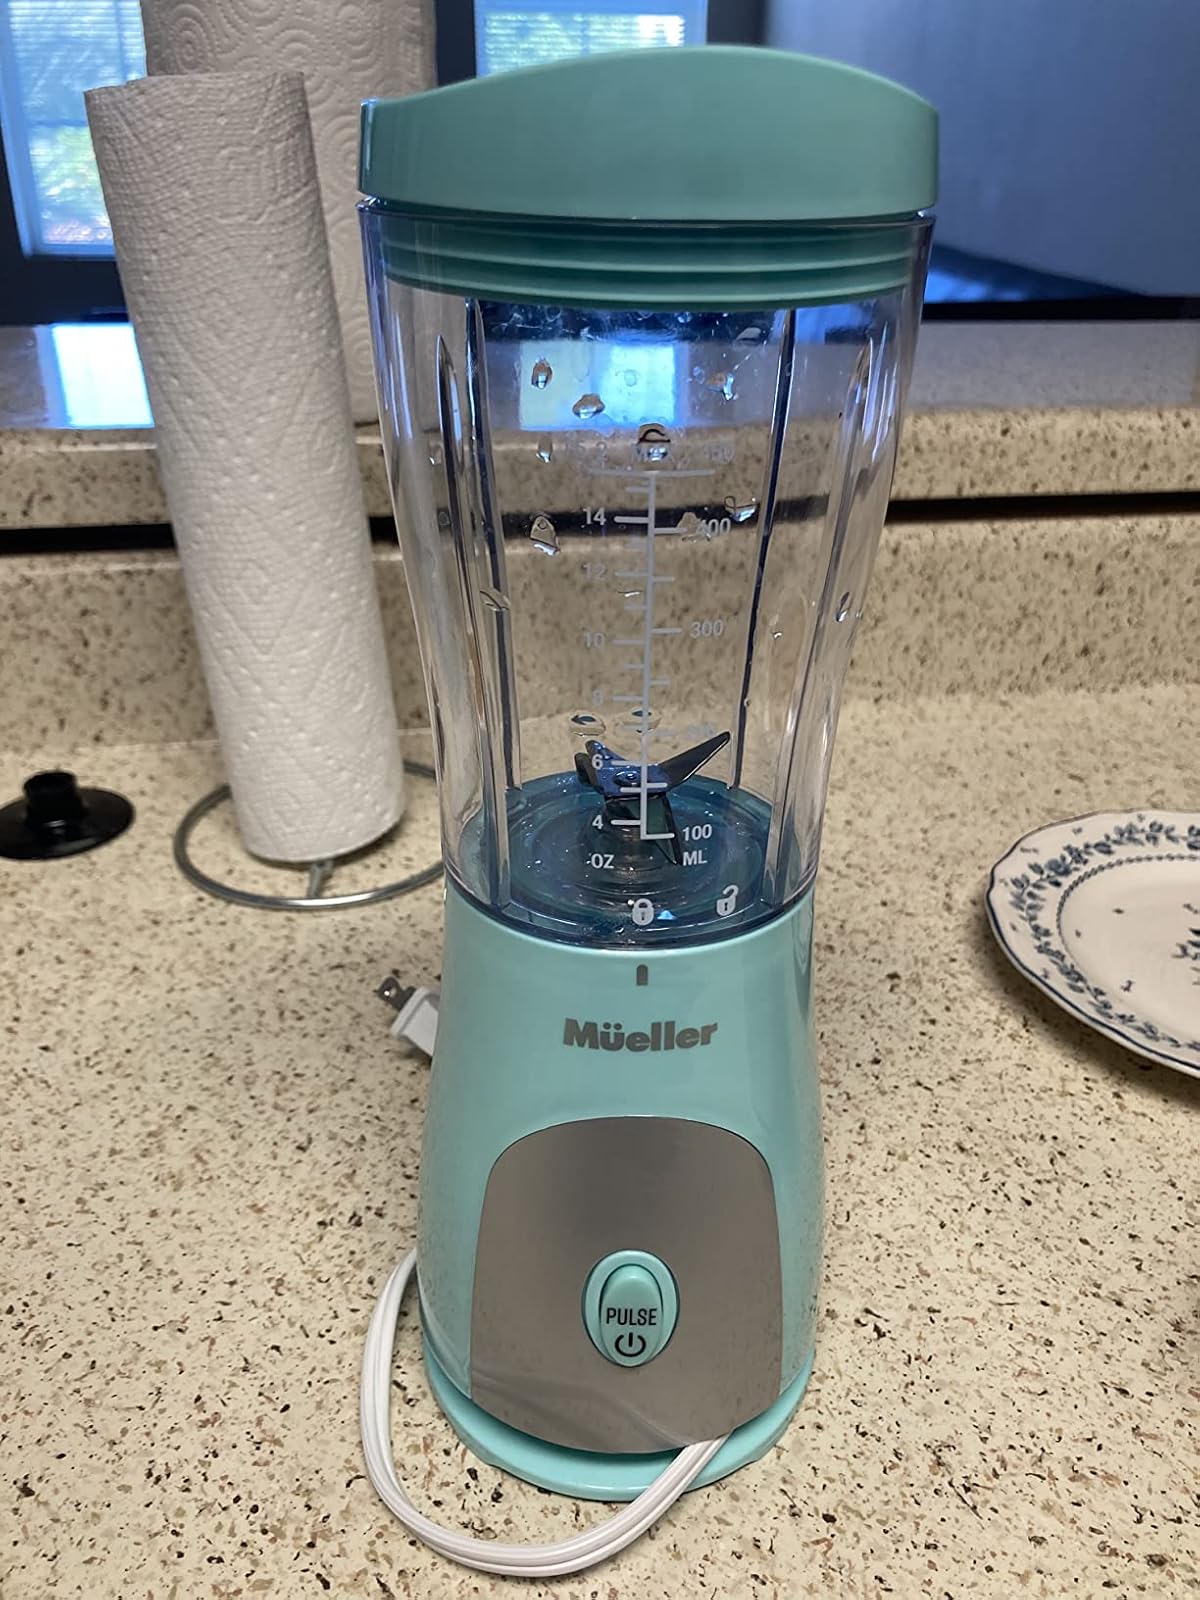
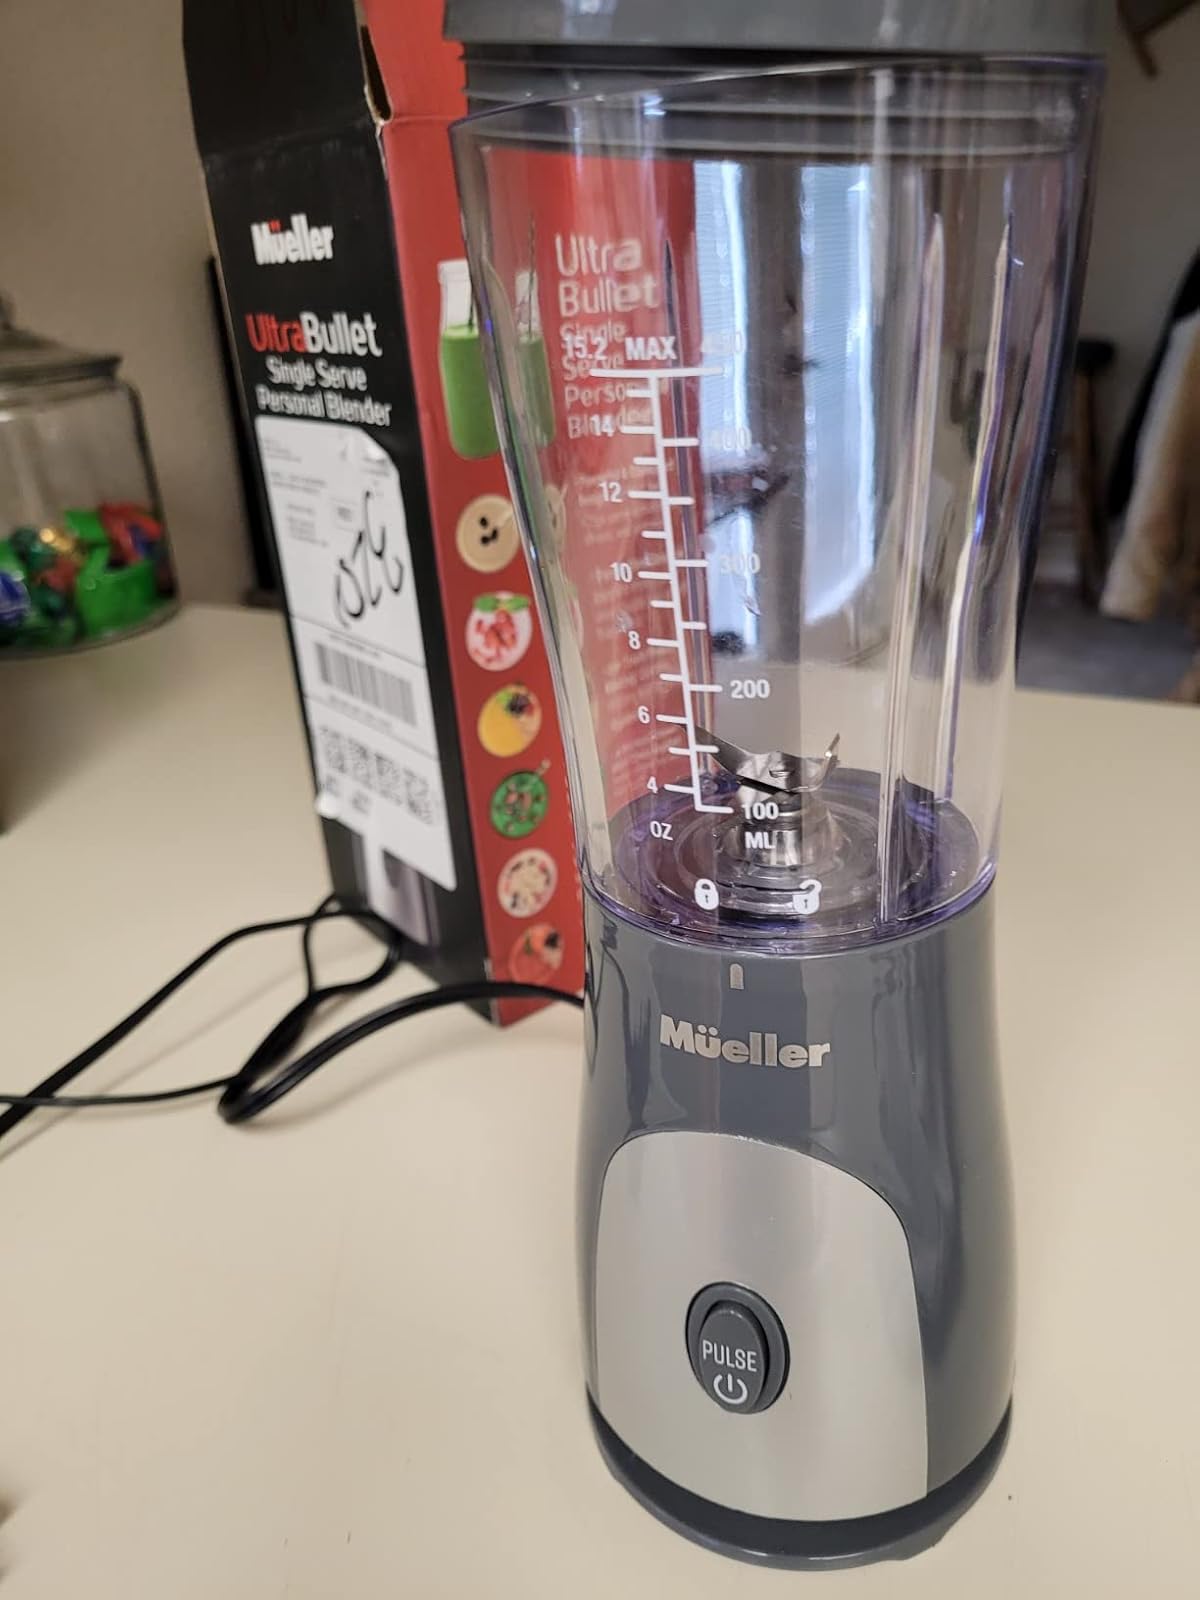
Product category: items_blender
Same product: no